Gershwin Theatre

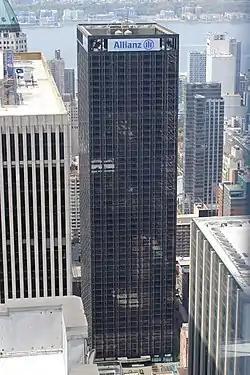
The Gershwin was built as part of the Uris Building (now Paramount Plaza).

In September 1967, Uris Buildings Corporation leased the site of the Capitol Theatre on Broadway, between 50th and 51st Streets, for 100 years. Uris announced it would build an office tower and a Broadway theater on the site. The Broadway theater would have 1,500 to 2,000 seats. In October 1967, the New York City Planning Commission (CPC) proposed the Special Theater District Zoning Amendment, which gave zoning bonuses to office-building developers who included theaters. The proposed legislation would directly allow theaters in One Astor Plaza and the Uris Building, which would be the first completely new Broadway theaters since the Mark Hellinger Theatre was completed in 1930. The CPC approved the theater amendment that November, and the New York City Board of Estimate gave final approval to the proposal the next month. A second theater, which subsequently became the Circle in the Square, was announced in February 1968.